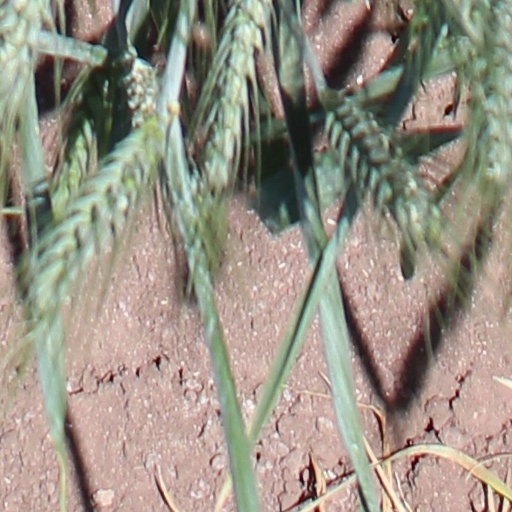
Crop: wheat